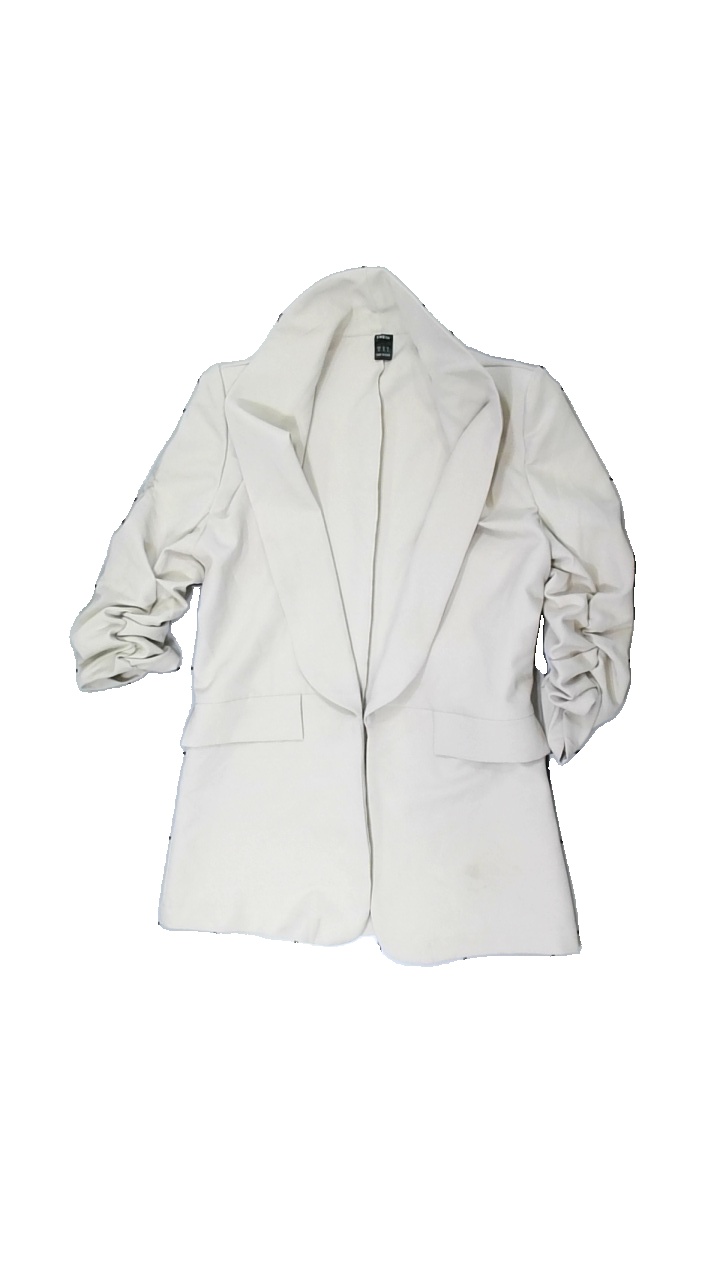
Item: Jacket (Ladies)
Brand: Shein
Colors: Beige
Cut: V-collar
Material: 100% polyester
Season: All
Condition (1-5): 2
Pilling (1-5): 5
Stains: Major
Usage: Export
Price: <50